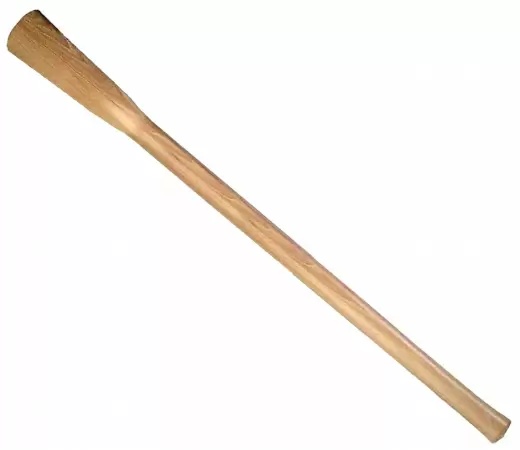
Seymour Link Handles Tools Tapered Handles 36" Railroad Or Clay Pick Or Mattock Handle
Brand: Seymour Midwest
Category: Hardware > Tool Accessories > Mattock & Pickaxe Accessories